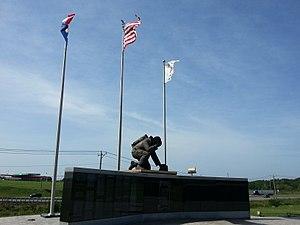
Kingdom City est un village du comté de Callaway, dans le Missouri, aux États-Unis. Situé au nord du comté, il est incorporé en 1967.